Mount Royal (Florida)

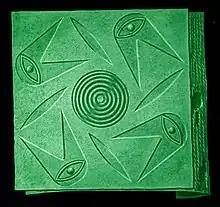
Copper plate, nearly square, found in Mount Royal mound in Florida

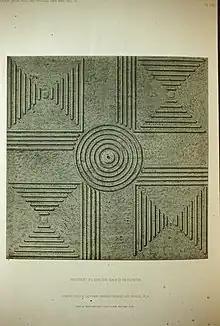
Copper plate, square, from Mount Royal mound in Florida

Moore found charcoal mixed with the sand at the bottom of the mound. While not saying so explicitly for Mount Royal, Moore speculated in his reports on excavations of other sand mounds along the St. Johns River that fire was used in rituals at the beginning of mound construction. Other than some white sand at the base, the mound was constructed with yellow sand from the immediate vicinity. Sand that had been colored by the addition of hematite was found in layers in the mound. Artifacts were more common in the hematite-tinted sand layers than in untinted sand. The entire mound had been capped with hematite-colored sand, in a layer up to deep in one section. Moore described the color of the hematite-tinted sand as "crushed strawberry", "brick red", and "Indian red".